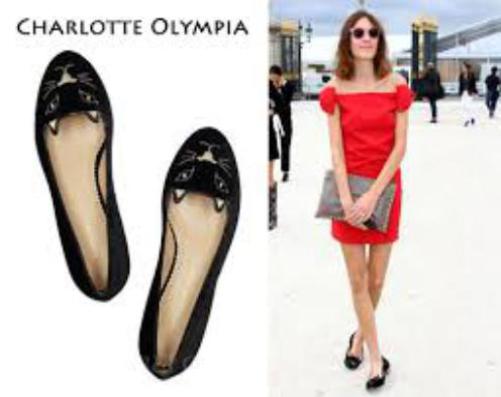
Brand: charlotte olympia
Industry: Clothes